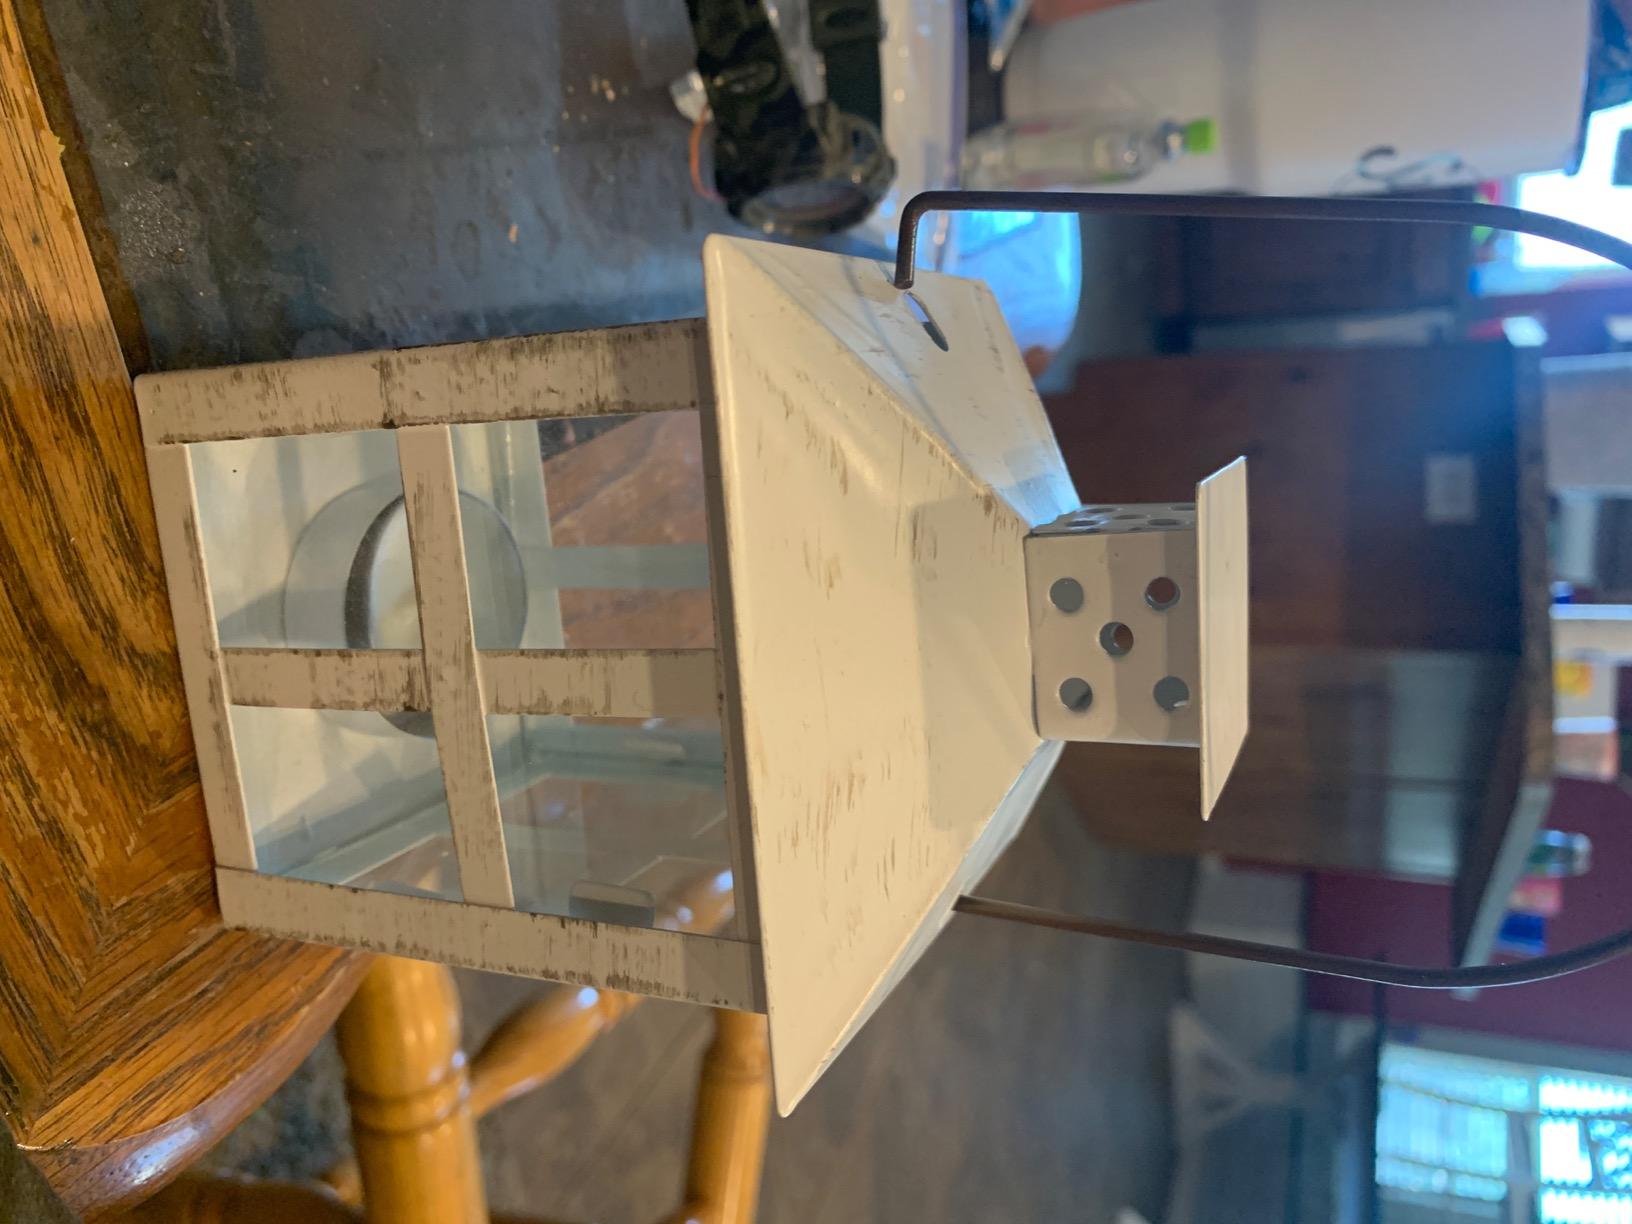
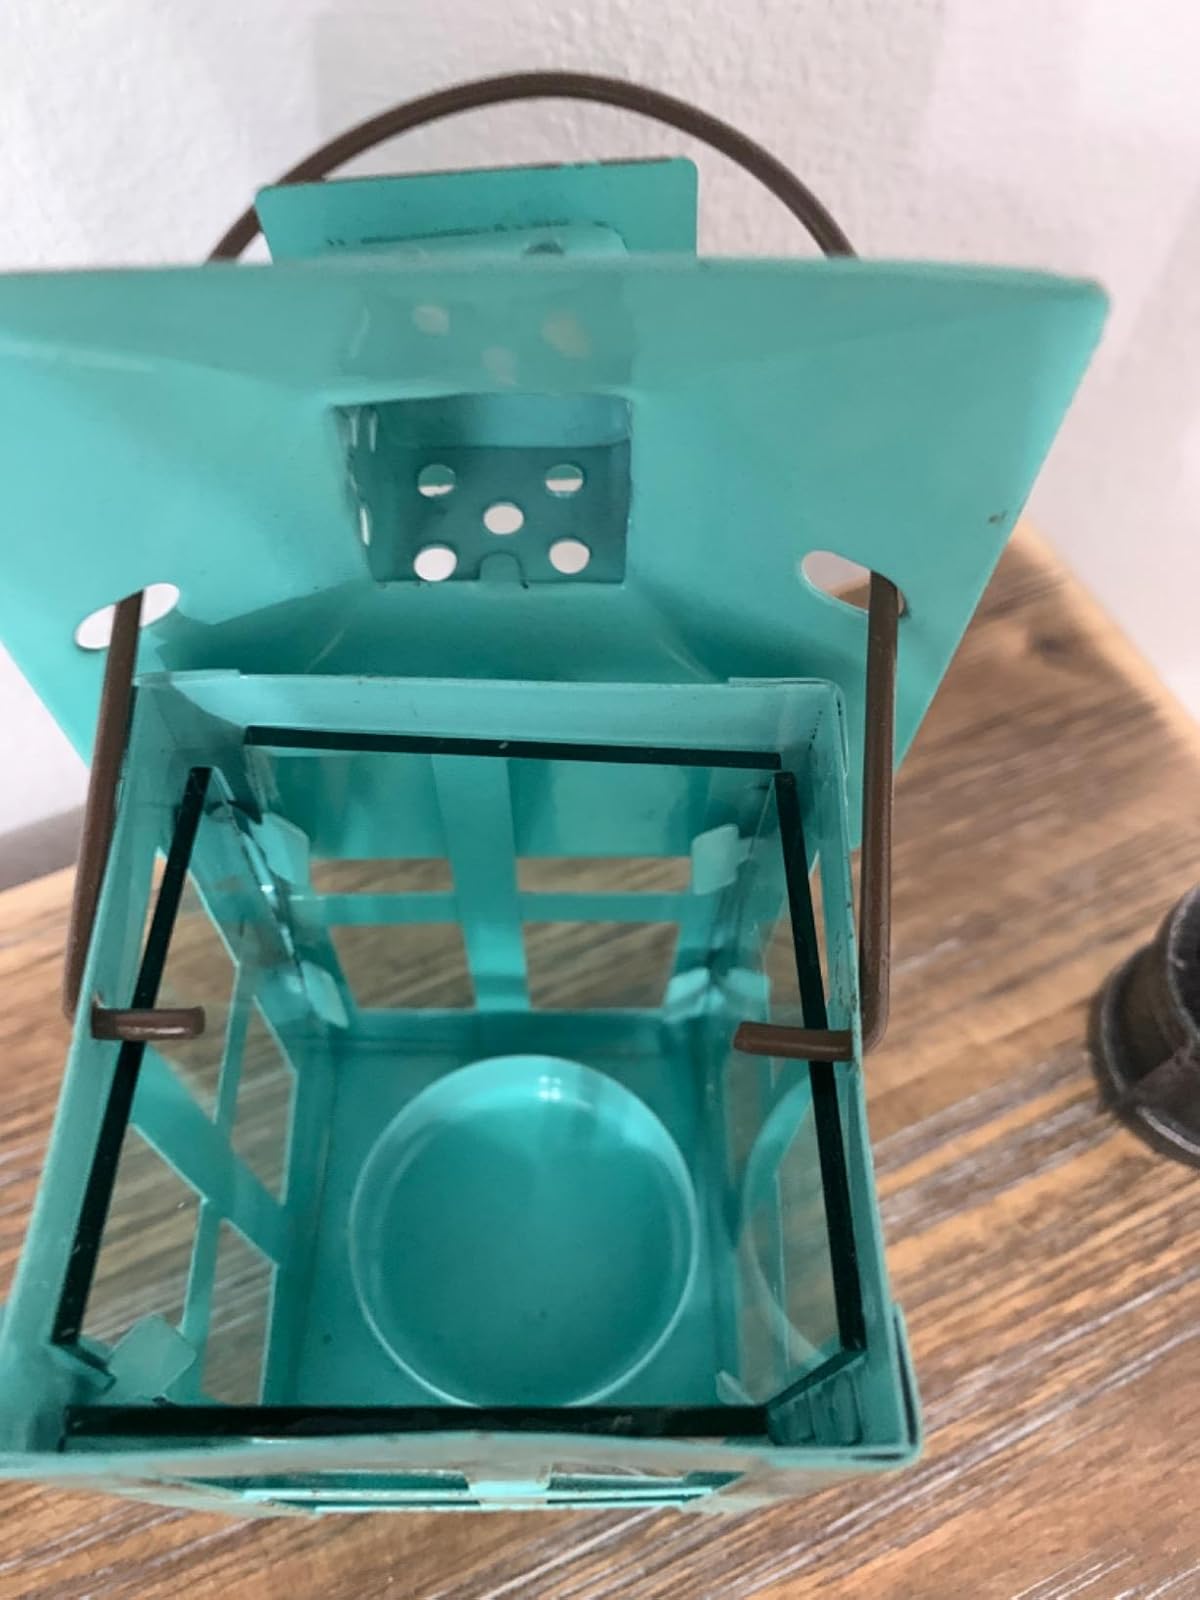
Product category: lantern
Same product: no